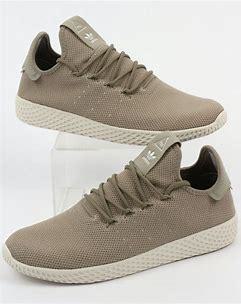
Brand: Adidas
Model: PW Tennis HU